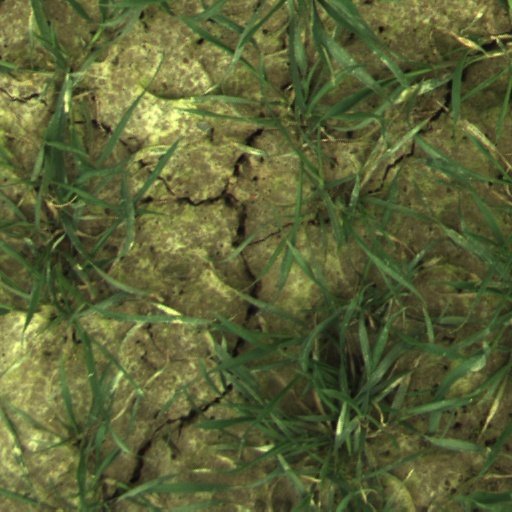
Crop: wheat